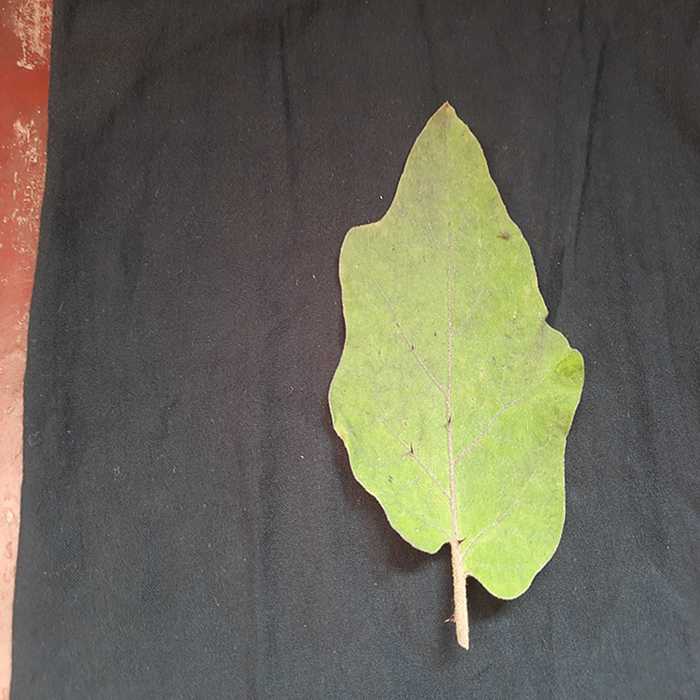
Plant: Eggplant
Label: Eggplant fresh leaf